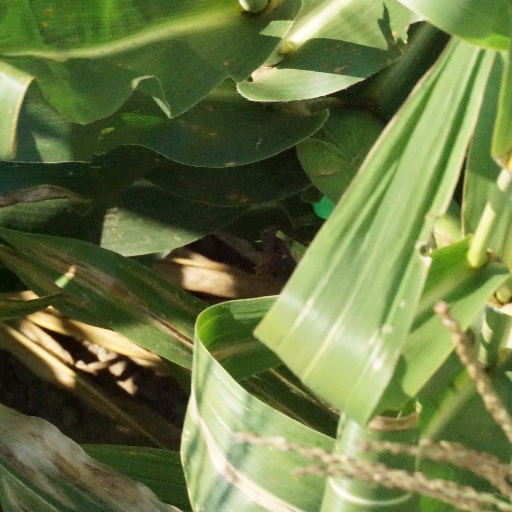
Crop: maize; corn